Vic Stelly

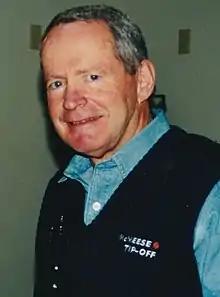
Vic Stelly

Victor Theodore Stelly (January 11, 1941 – December 26, 2020) was an American politician who was a member of the Louisiana House of Representatives, best known for the since repealed Stelly Plan tax-shifting amendment. He was also a member of the Louisiana Board of Regents for Higher Education from 2007 through 2013, resigning before his term ended because he was dismayed at cuts to higher education.